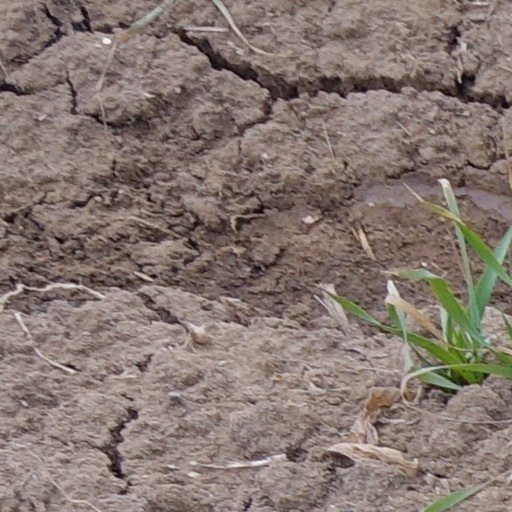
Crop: wheat